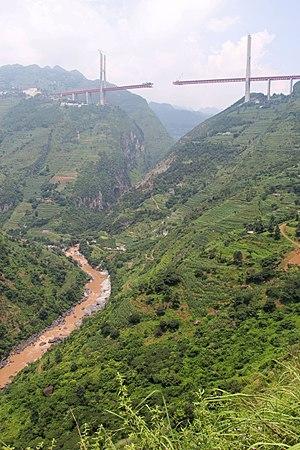
Le pont du Beipanjiang est un pont à haubans situé près de Liupanshui, en Chine. Il est constitué essentiellement d'acier et de béton armé. À sa mise en service, en décembre 2016, il devient le pont franchissant le plus haut précipice avec une hauteur sous pont de 565 mètres. Il supplante ainsi le record du pont du Siduhe. Il permet de relier Xuanwei à Shuicheng en traversant le canyon de la rivière Beipan. Il est long de 1 341 mètres pour un coût d'environ 139 millions d'euros.